Panic Beats

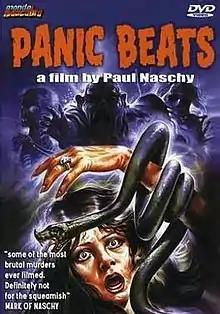
DVD cover art

Panic Beats is a 1983 film starring Paul Naschy and Julia Saly. The film was a Spanish-Japanese co-production made as a sequel to Naschy's 1972 "Horror Rises From the Tomb" (featuring the return of his "Alaric de Marnac" character from the previous film). It was produced by Augusto Boue and Julia Saly for Naschy's company Aconito Films. Paul Naschy plays the monstrous Alaric de Marnac and Julia Saly, Lola Gaos, and Silvia Miro co-star. Some stock music written by Roberto Nicolosi for 1959's "Caltiki the Immortal Monster" can be heard in the background.